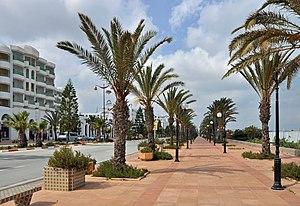
Hammamet-Yasmine (Tunisie): boulevard et promenade de la plage